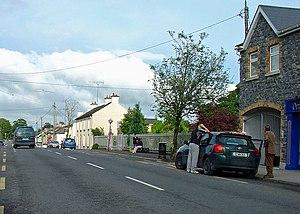
Ballivor est un village du comté de Meath en République d'Irlande.